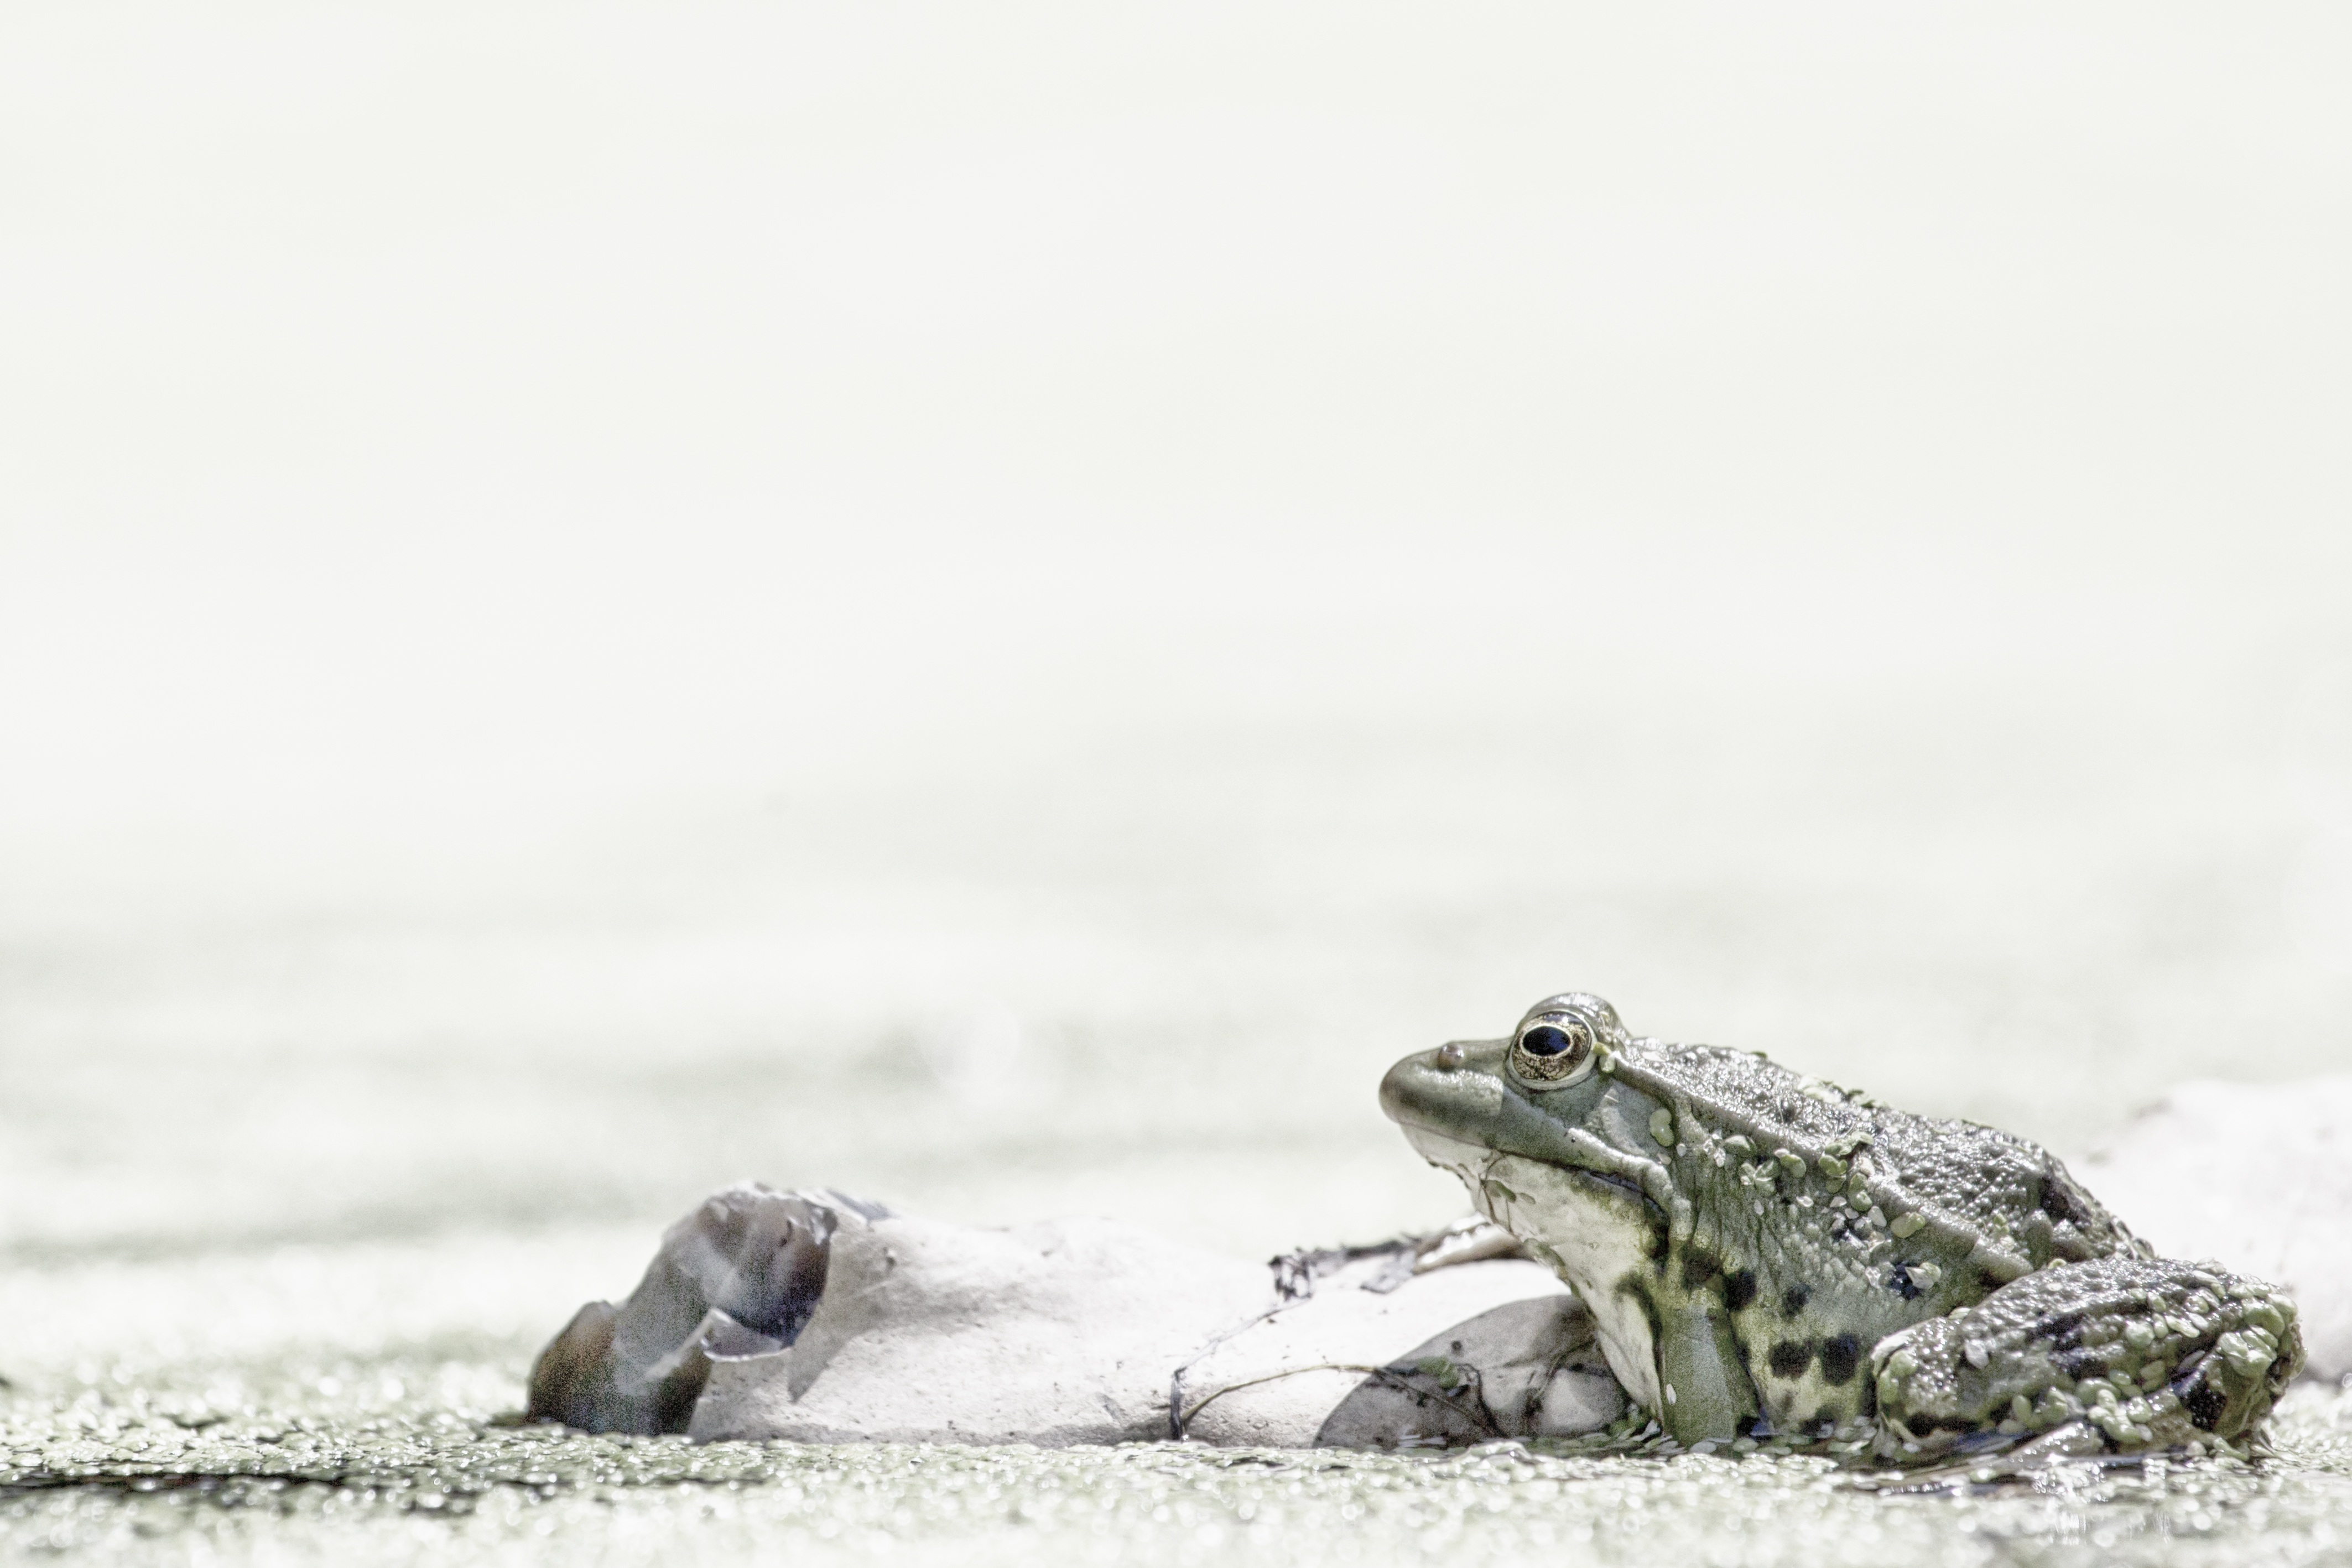
water, nature, animal, pond, frog, reptile, amphibian, fauna, animals, vertebrate, mare, wild animals, high key